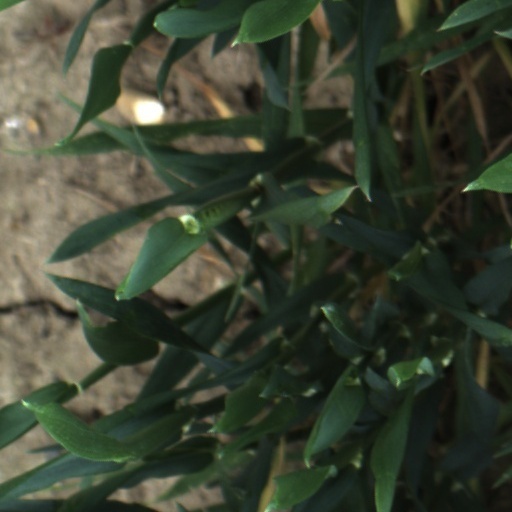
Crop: wheat